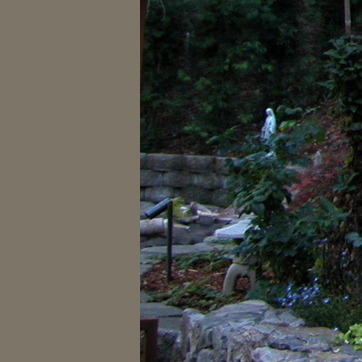
Material: stone